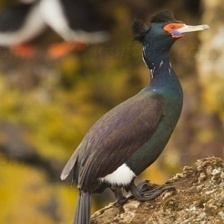
Species: RED FACED CORMORANT
Scientific name: PHALACROCORAX URILE